Gian Franco Reverberi

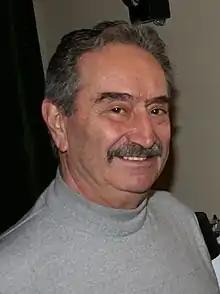
Reverberi in 2008

Gian Franco Reverberi (12 December 1934 – 8 January 2024) was an Italian composer and musician. He worked mainly on the soundtracks for Spaghetti Westerns.